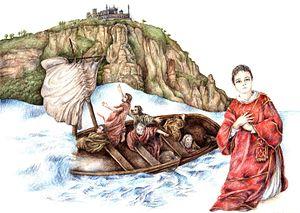
Césaire de Terracina ou Cézaire, est un diacre et martyr de l’Église. Sa fête est célébrée le 1ᵉʳ novembre et le 27 août. L'église San Cesareo de Appia à Rome et la Cathédrale de Terracina lui sont dédiées.